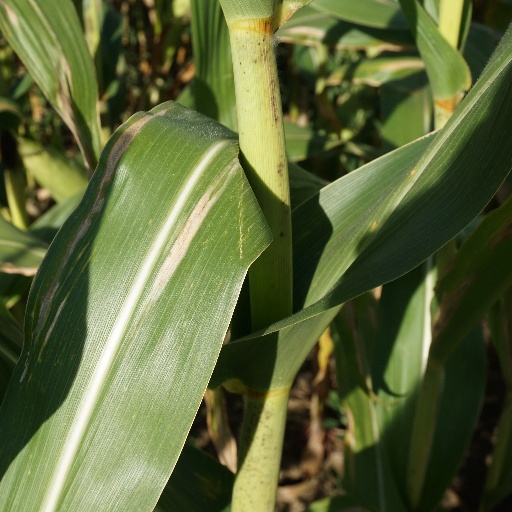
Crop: maize; corn